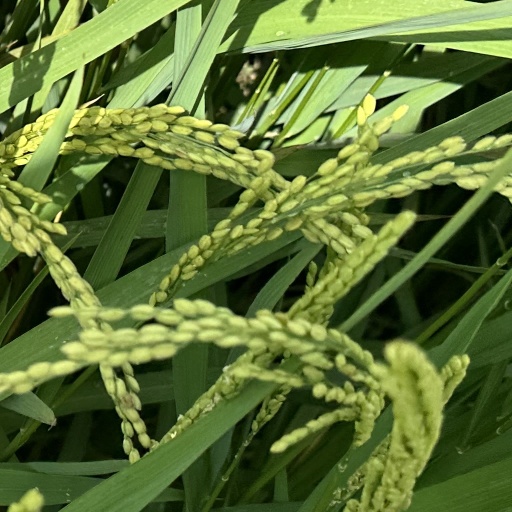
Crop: rice